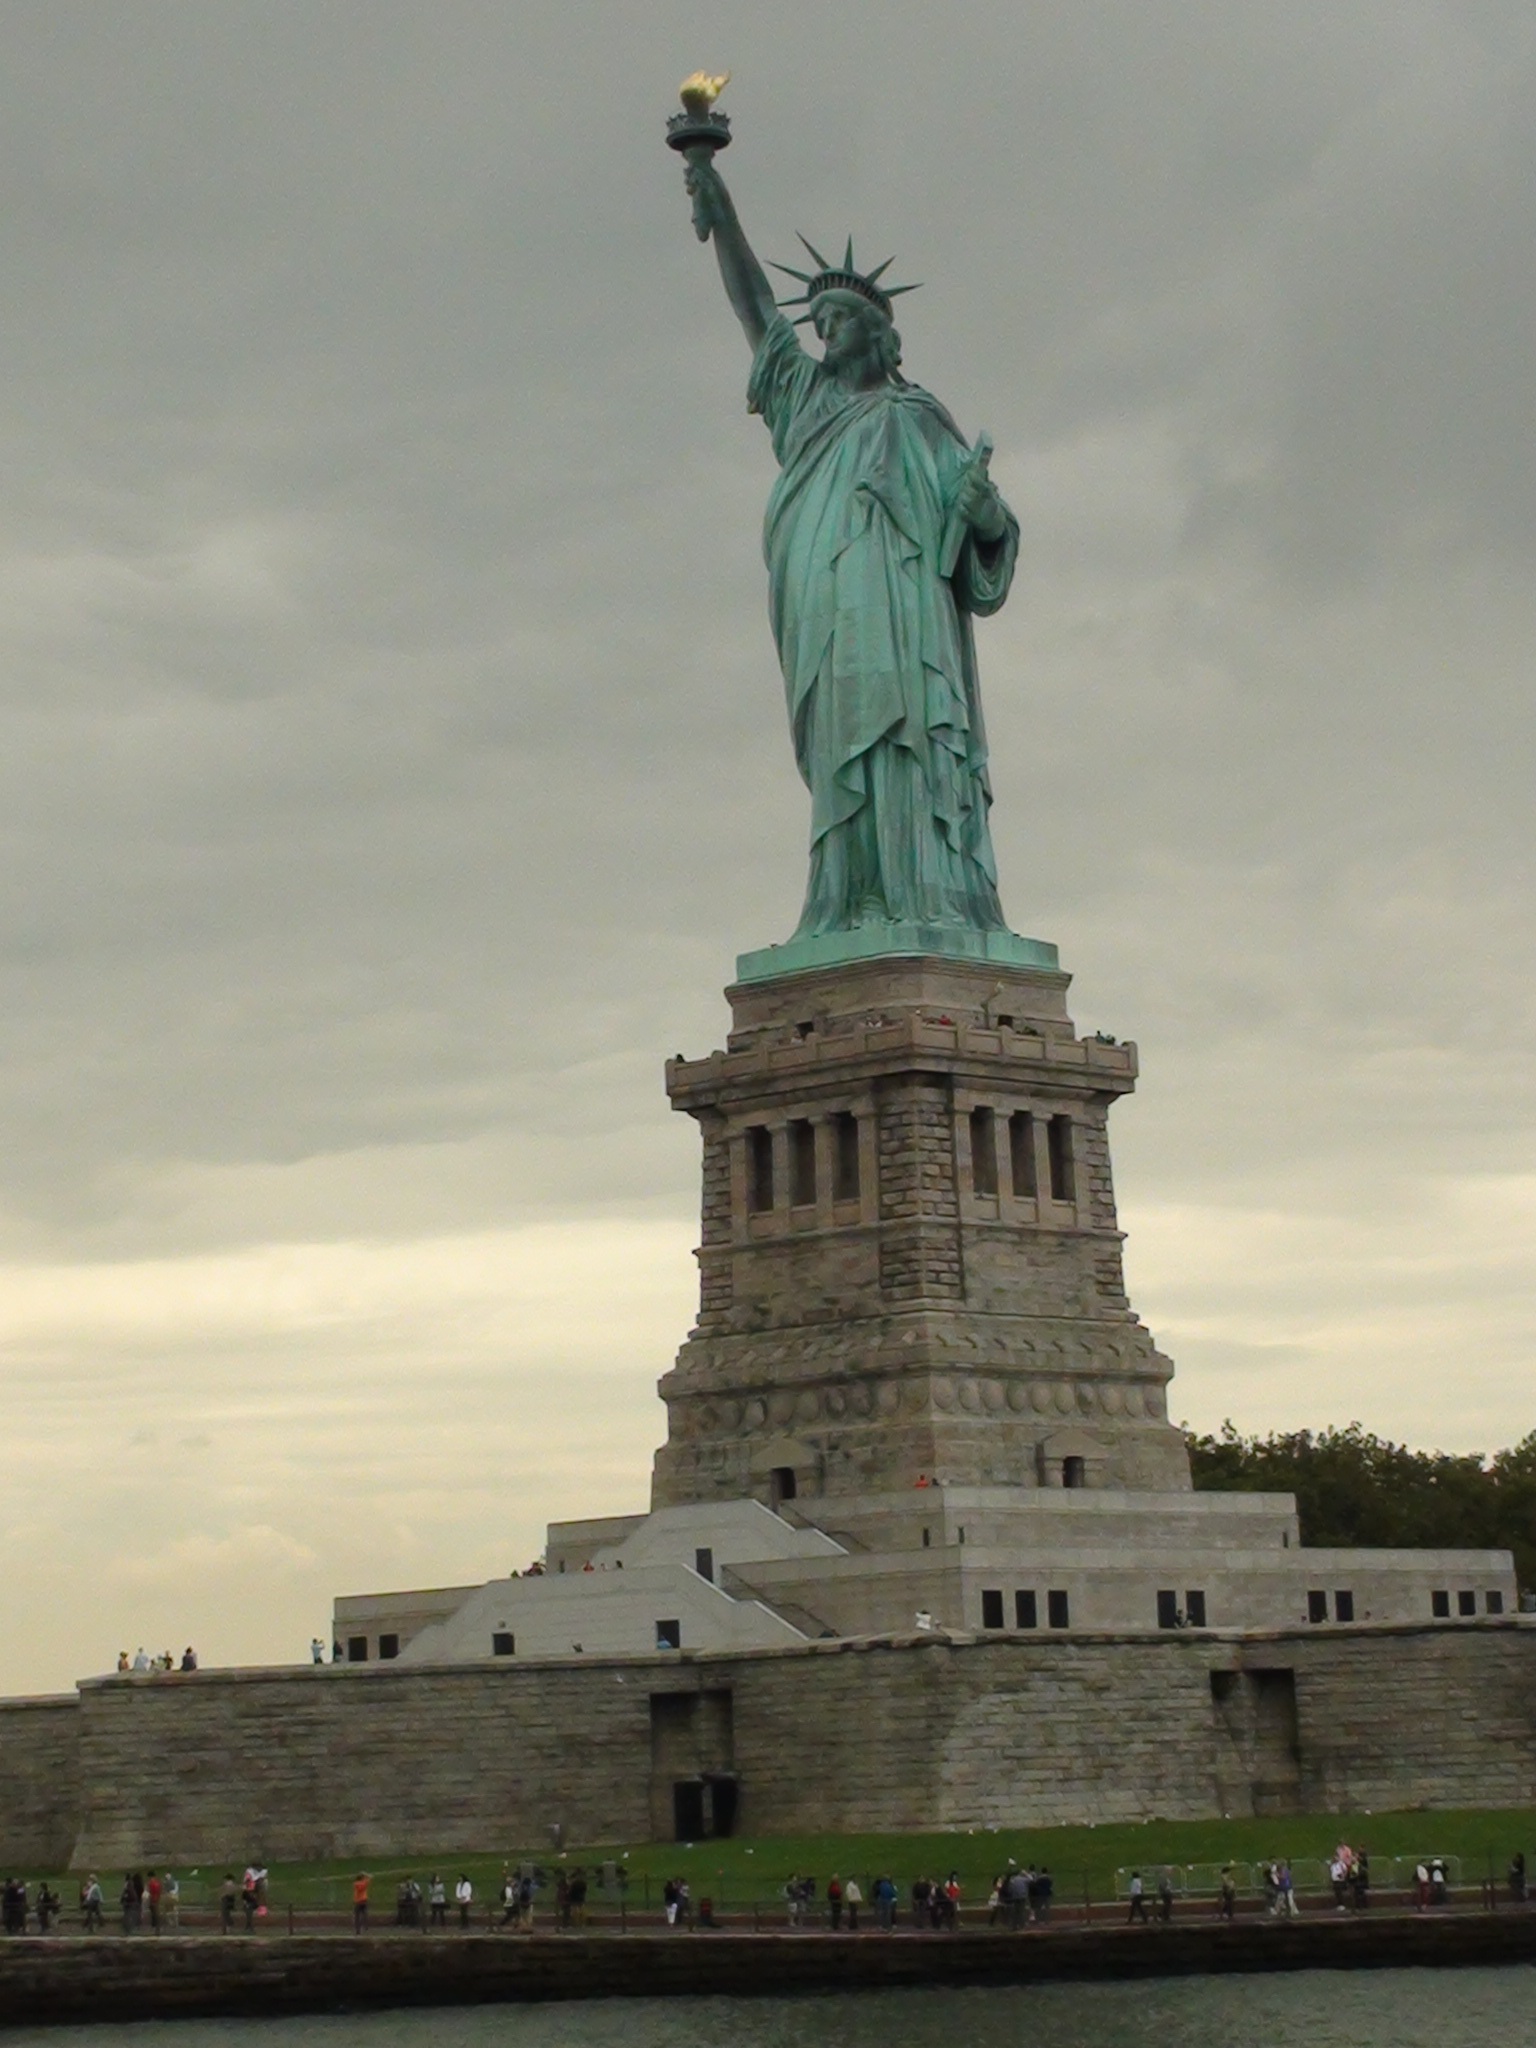
monument, statue, statue of liberty, tower, usa, america, landmark, freedom, sculpture, memorial, ancient history